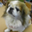
Label: dog